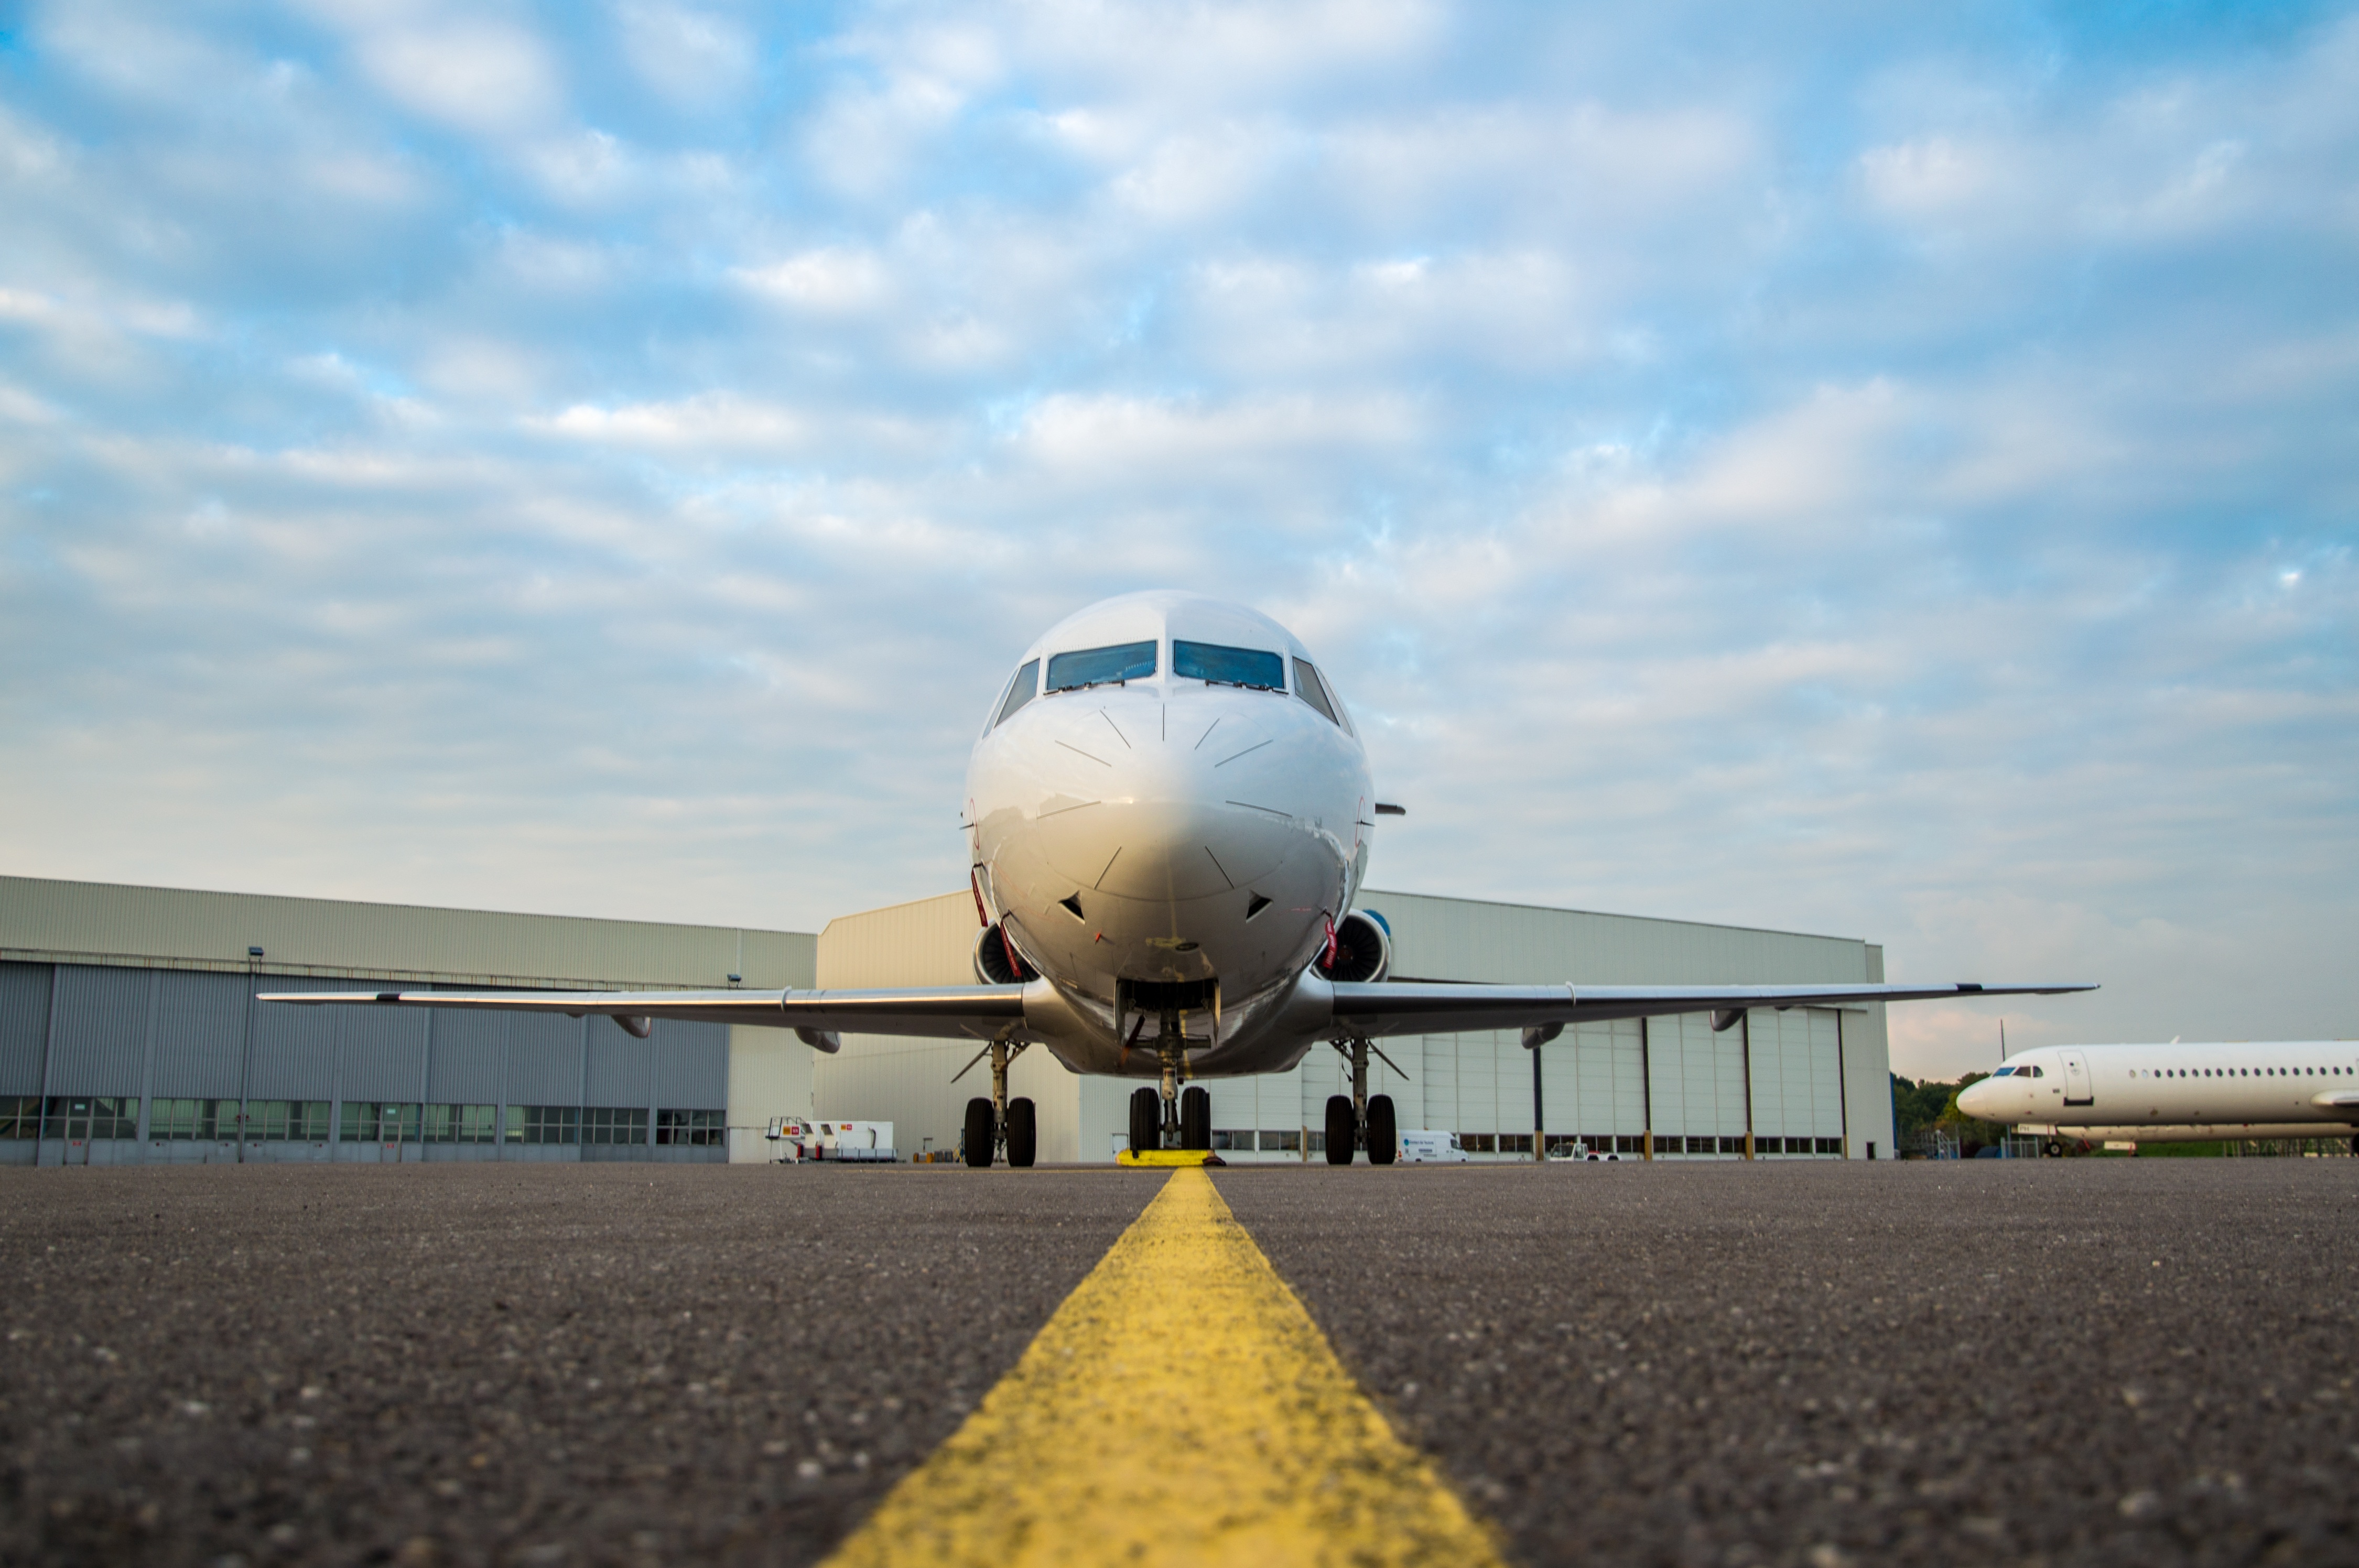
wing, airport, airplane, aircraft, vehicle, airline, aviation, flight, cockpit, nose, infrastructure, airliner, airbus, front, boeing, takeoff, air force, jet aircraft, boeing 777, front view, frontal, air travel, atmosphere of earth, wide body aircraft, narrow body aircraft